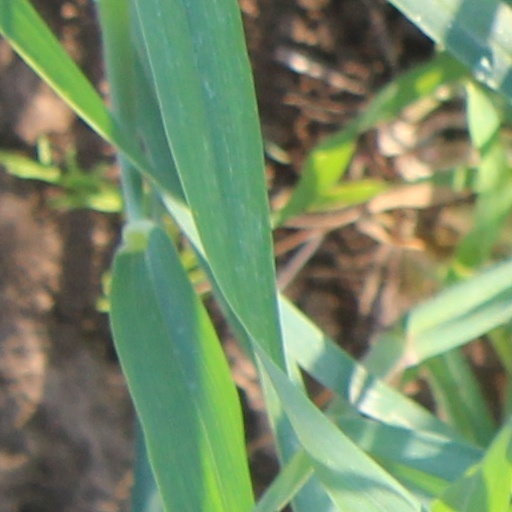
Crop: wheat